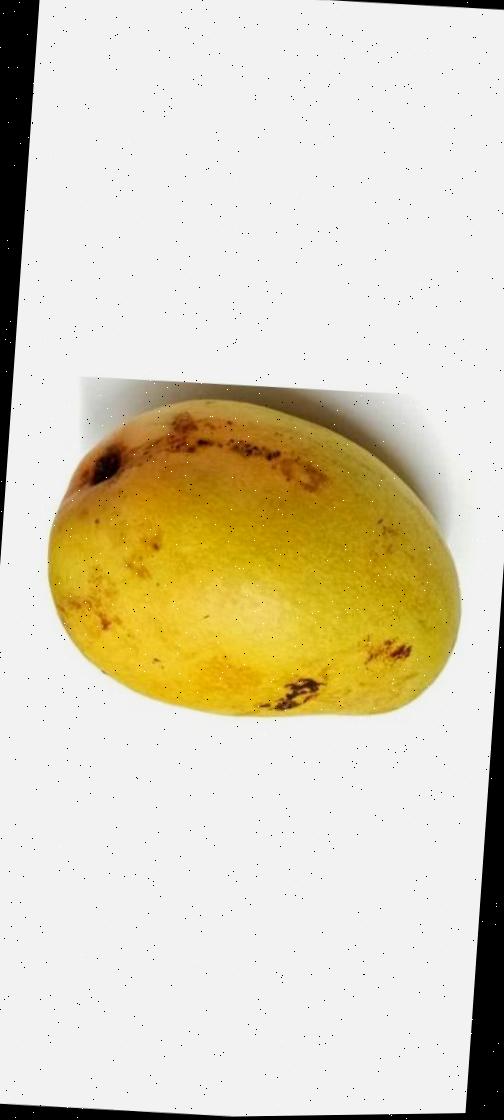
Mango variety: Bari-11